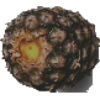
Label: Pineapple 1